Far Hills Races

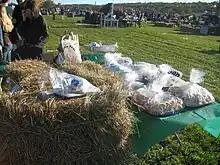
Event guests set up their picnics, prior to the 2008 race

The Far Hills Race has a long history of raising money for charitable organizations. Since the 1950s, race proceeds of those attending the event and corporate sponsors have gone to fund the Steeplechase Cancer Center at the Somerset Medical Center, raising more than $17 million through 2009. The Race Meeting has profoundly impacted the medical center's growth and ability to offer comprehensive, state-of-the-art medical services to New Jersey residents. Over 40 major corporations reserve entertainment tent spaces each year, with many more taking reserved parking tailgate spaces.